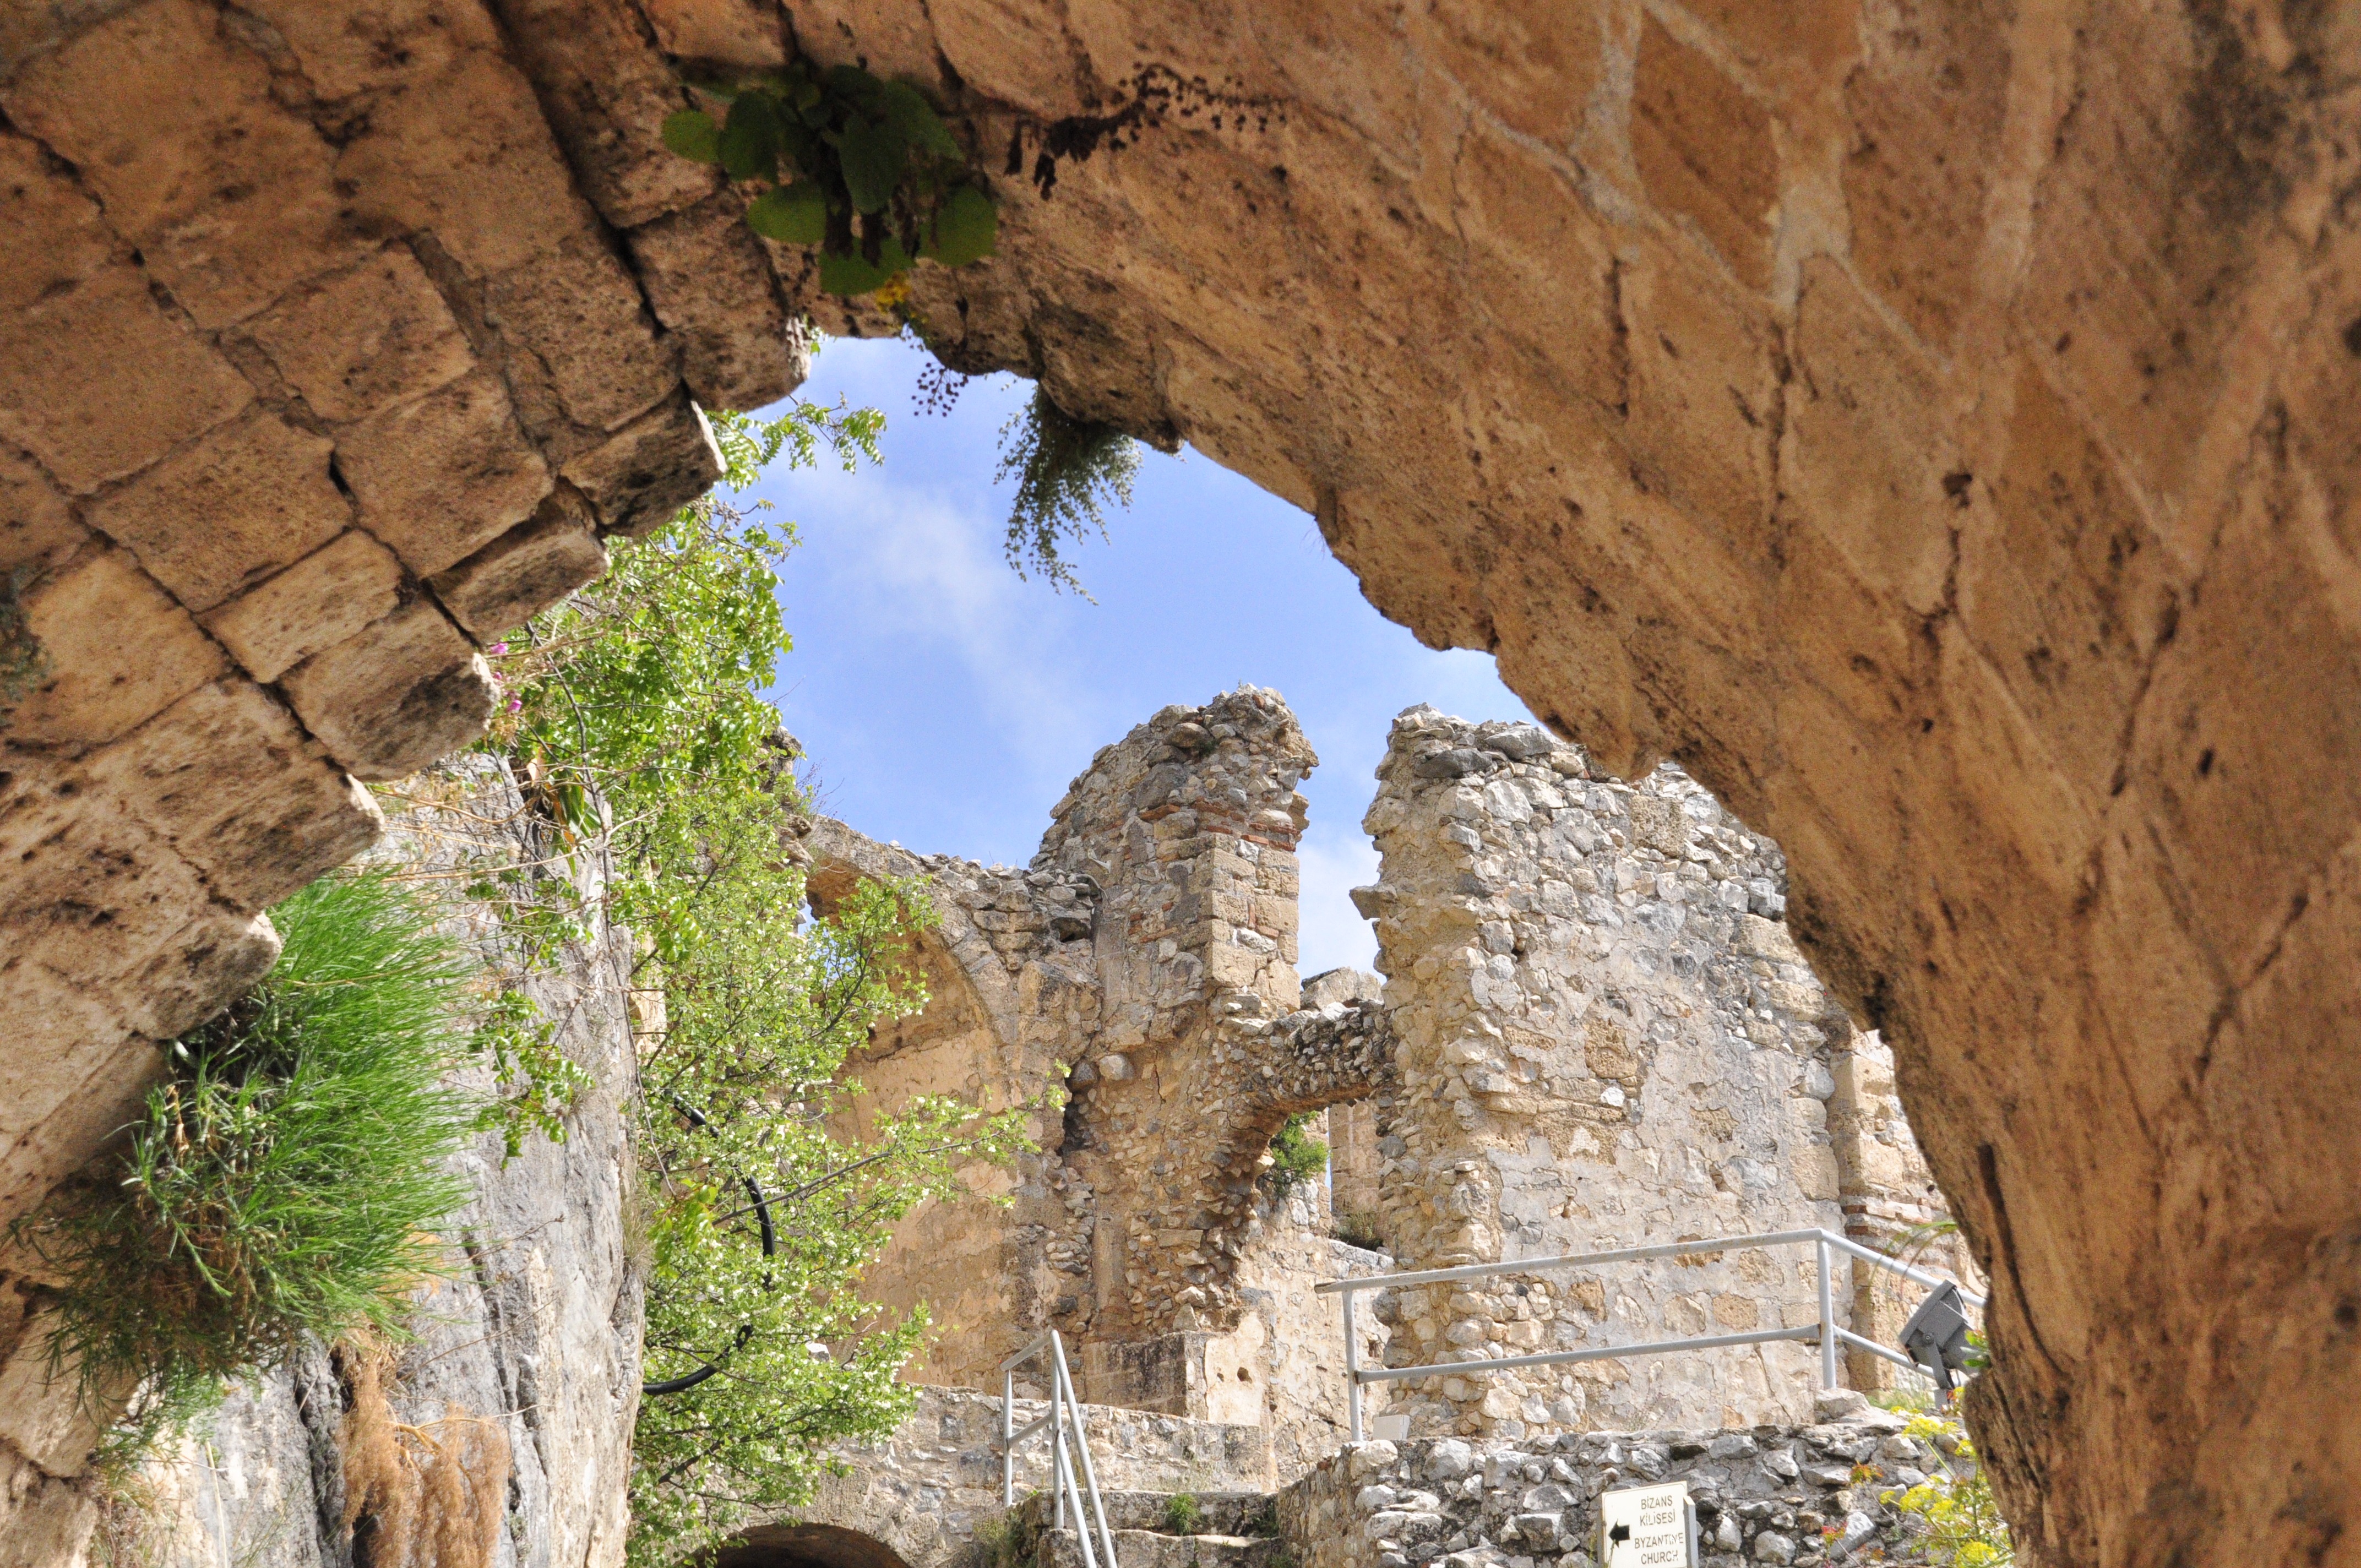
rock, formation, cliff, arch, castle, canyon, ruin, terrain, geology, cyprus, wadi, old buildings and structures, natural arch, ancient history, north cyprus